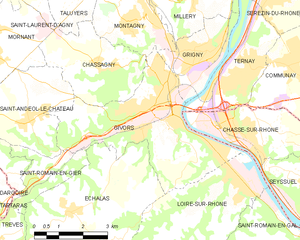
Carte des communes françaises